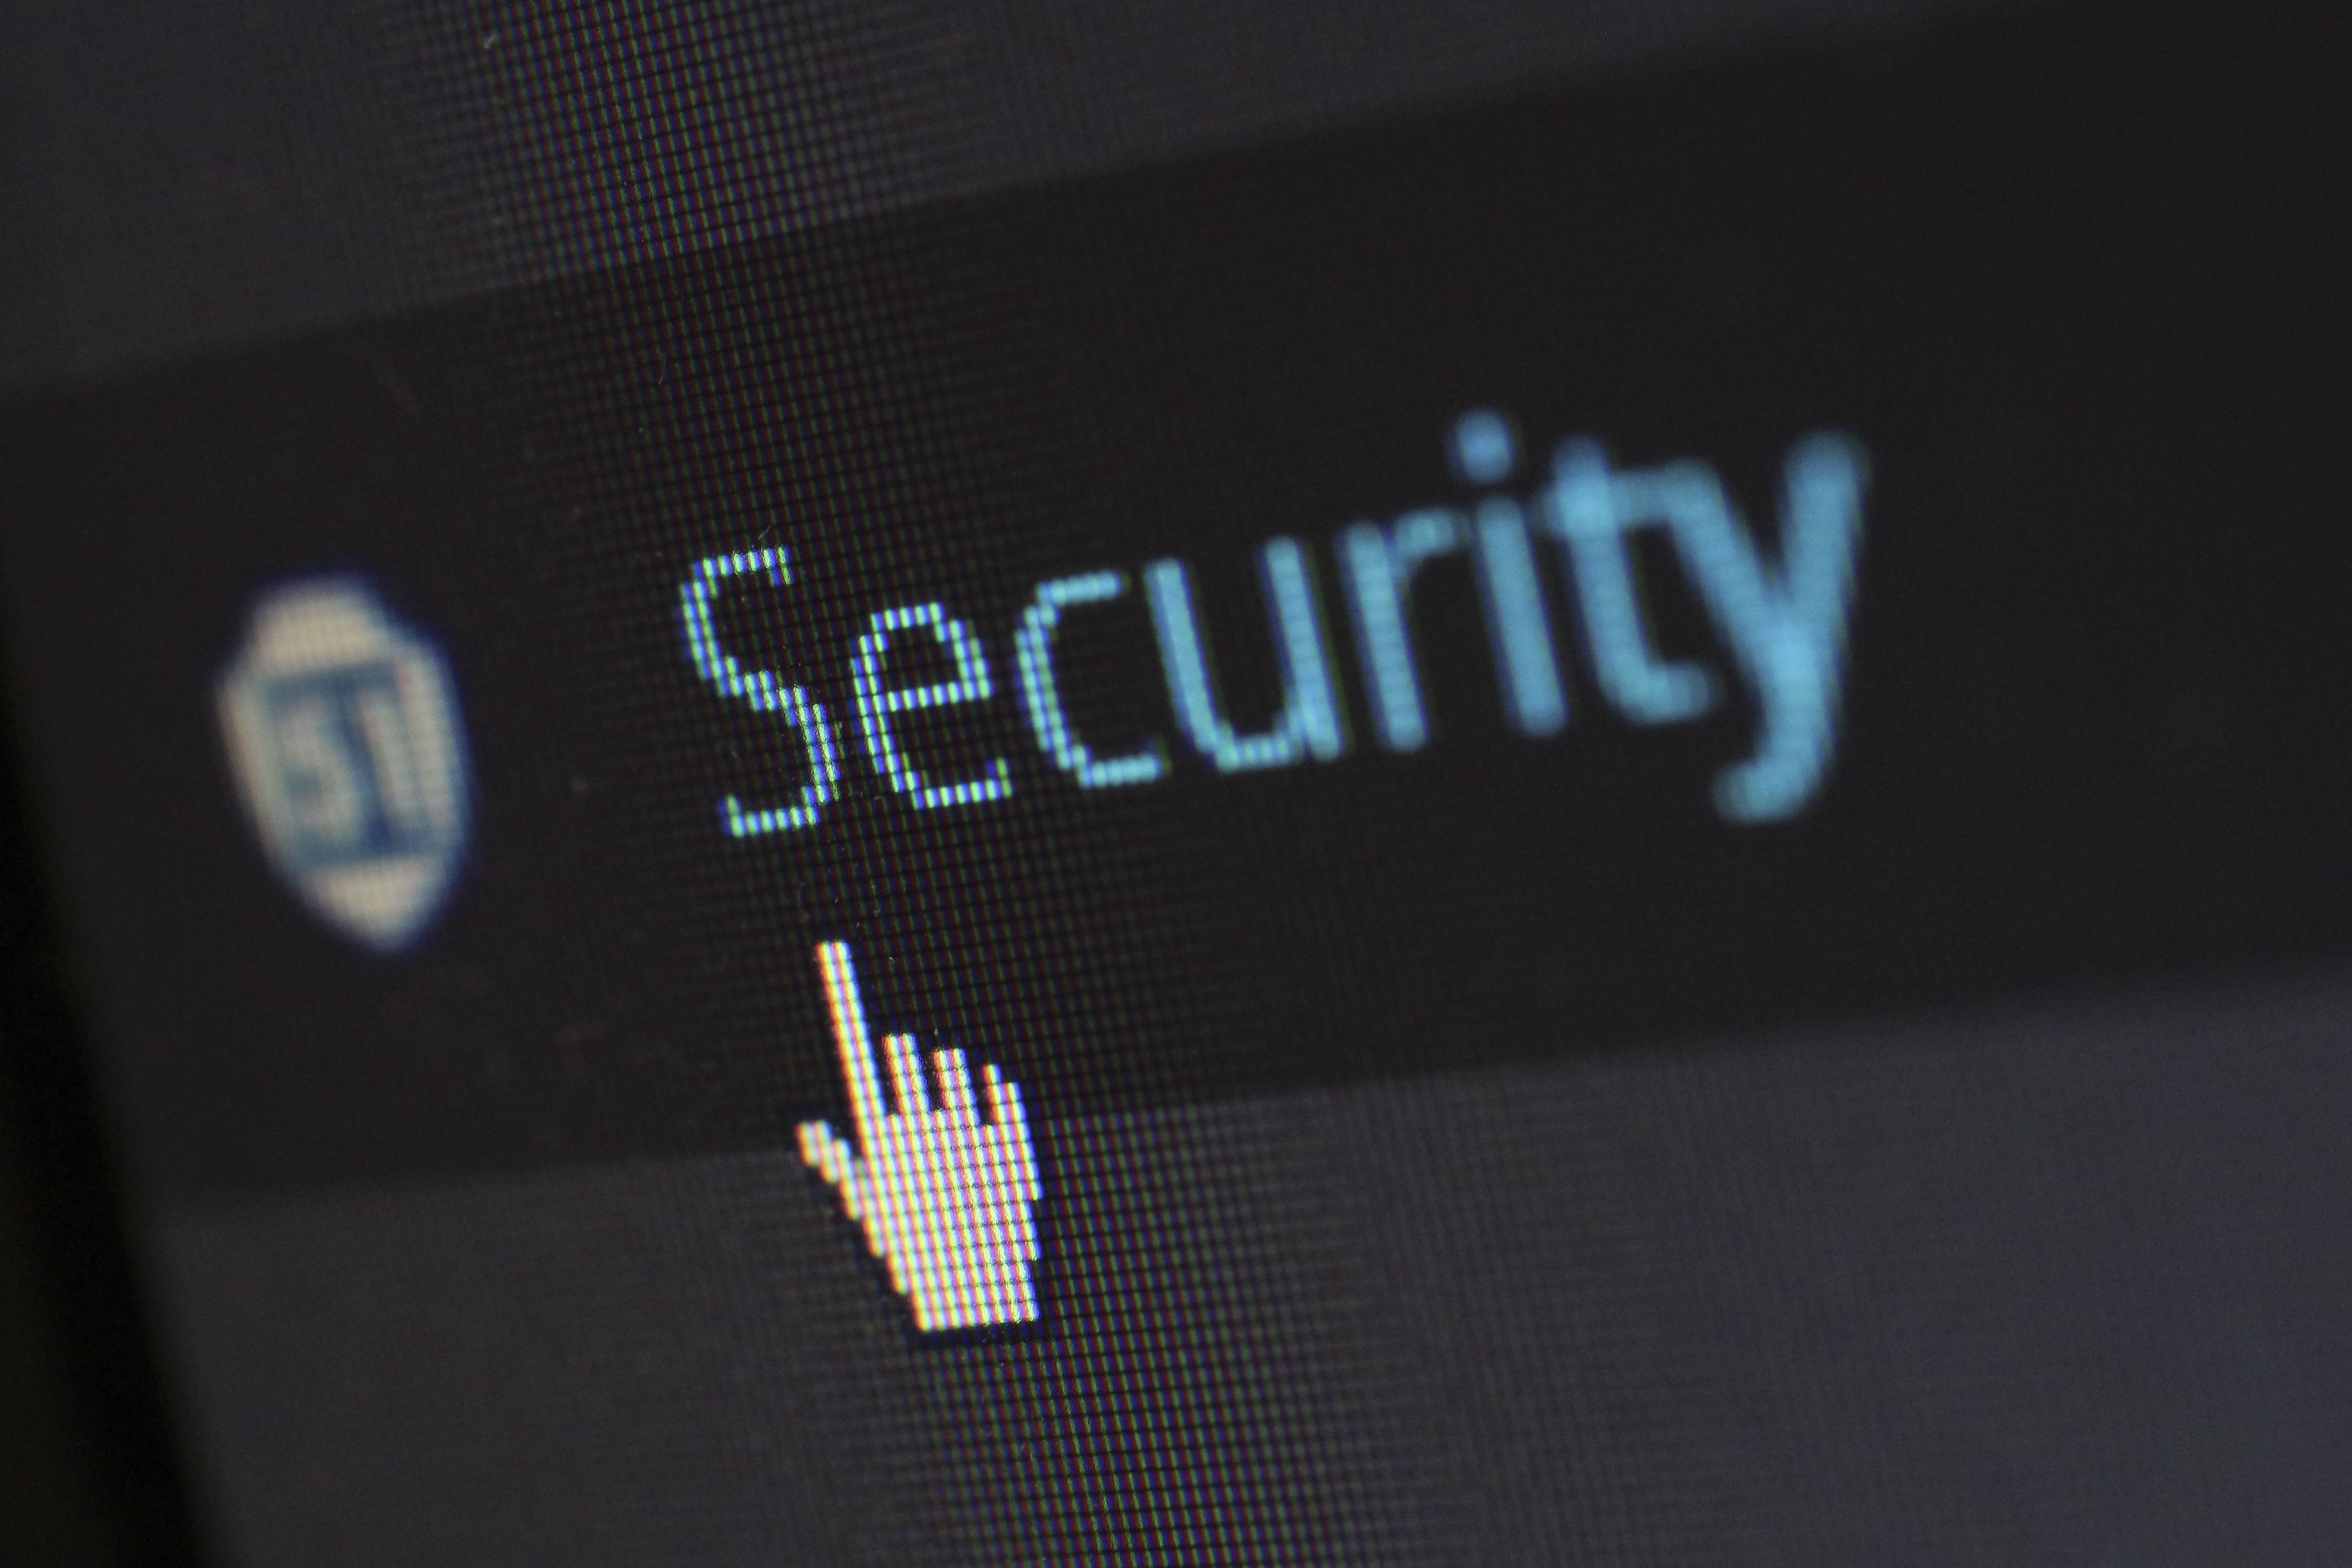
screen, post, car, number, web, internet, vehicle, gadget, black, security, create, brand, font, logo, media, wordpress, protection, software, leave, blog, content, screenshot, backup, hack, publish, upload, editorial, comments, publication, content management system, cms, anti virus